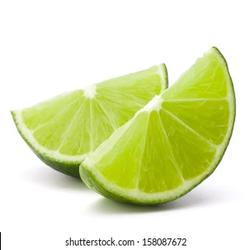
Label: Lemon